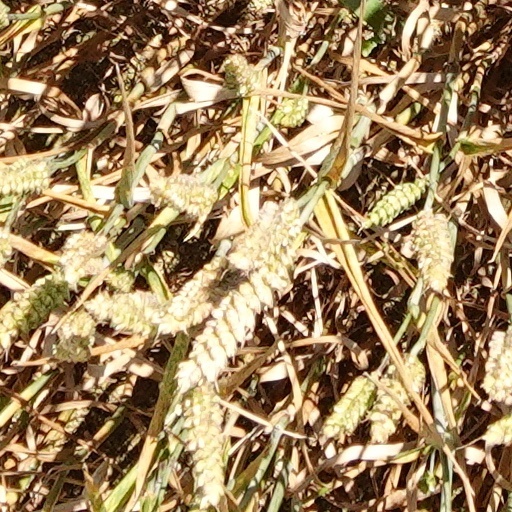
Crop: wheat